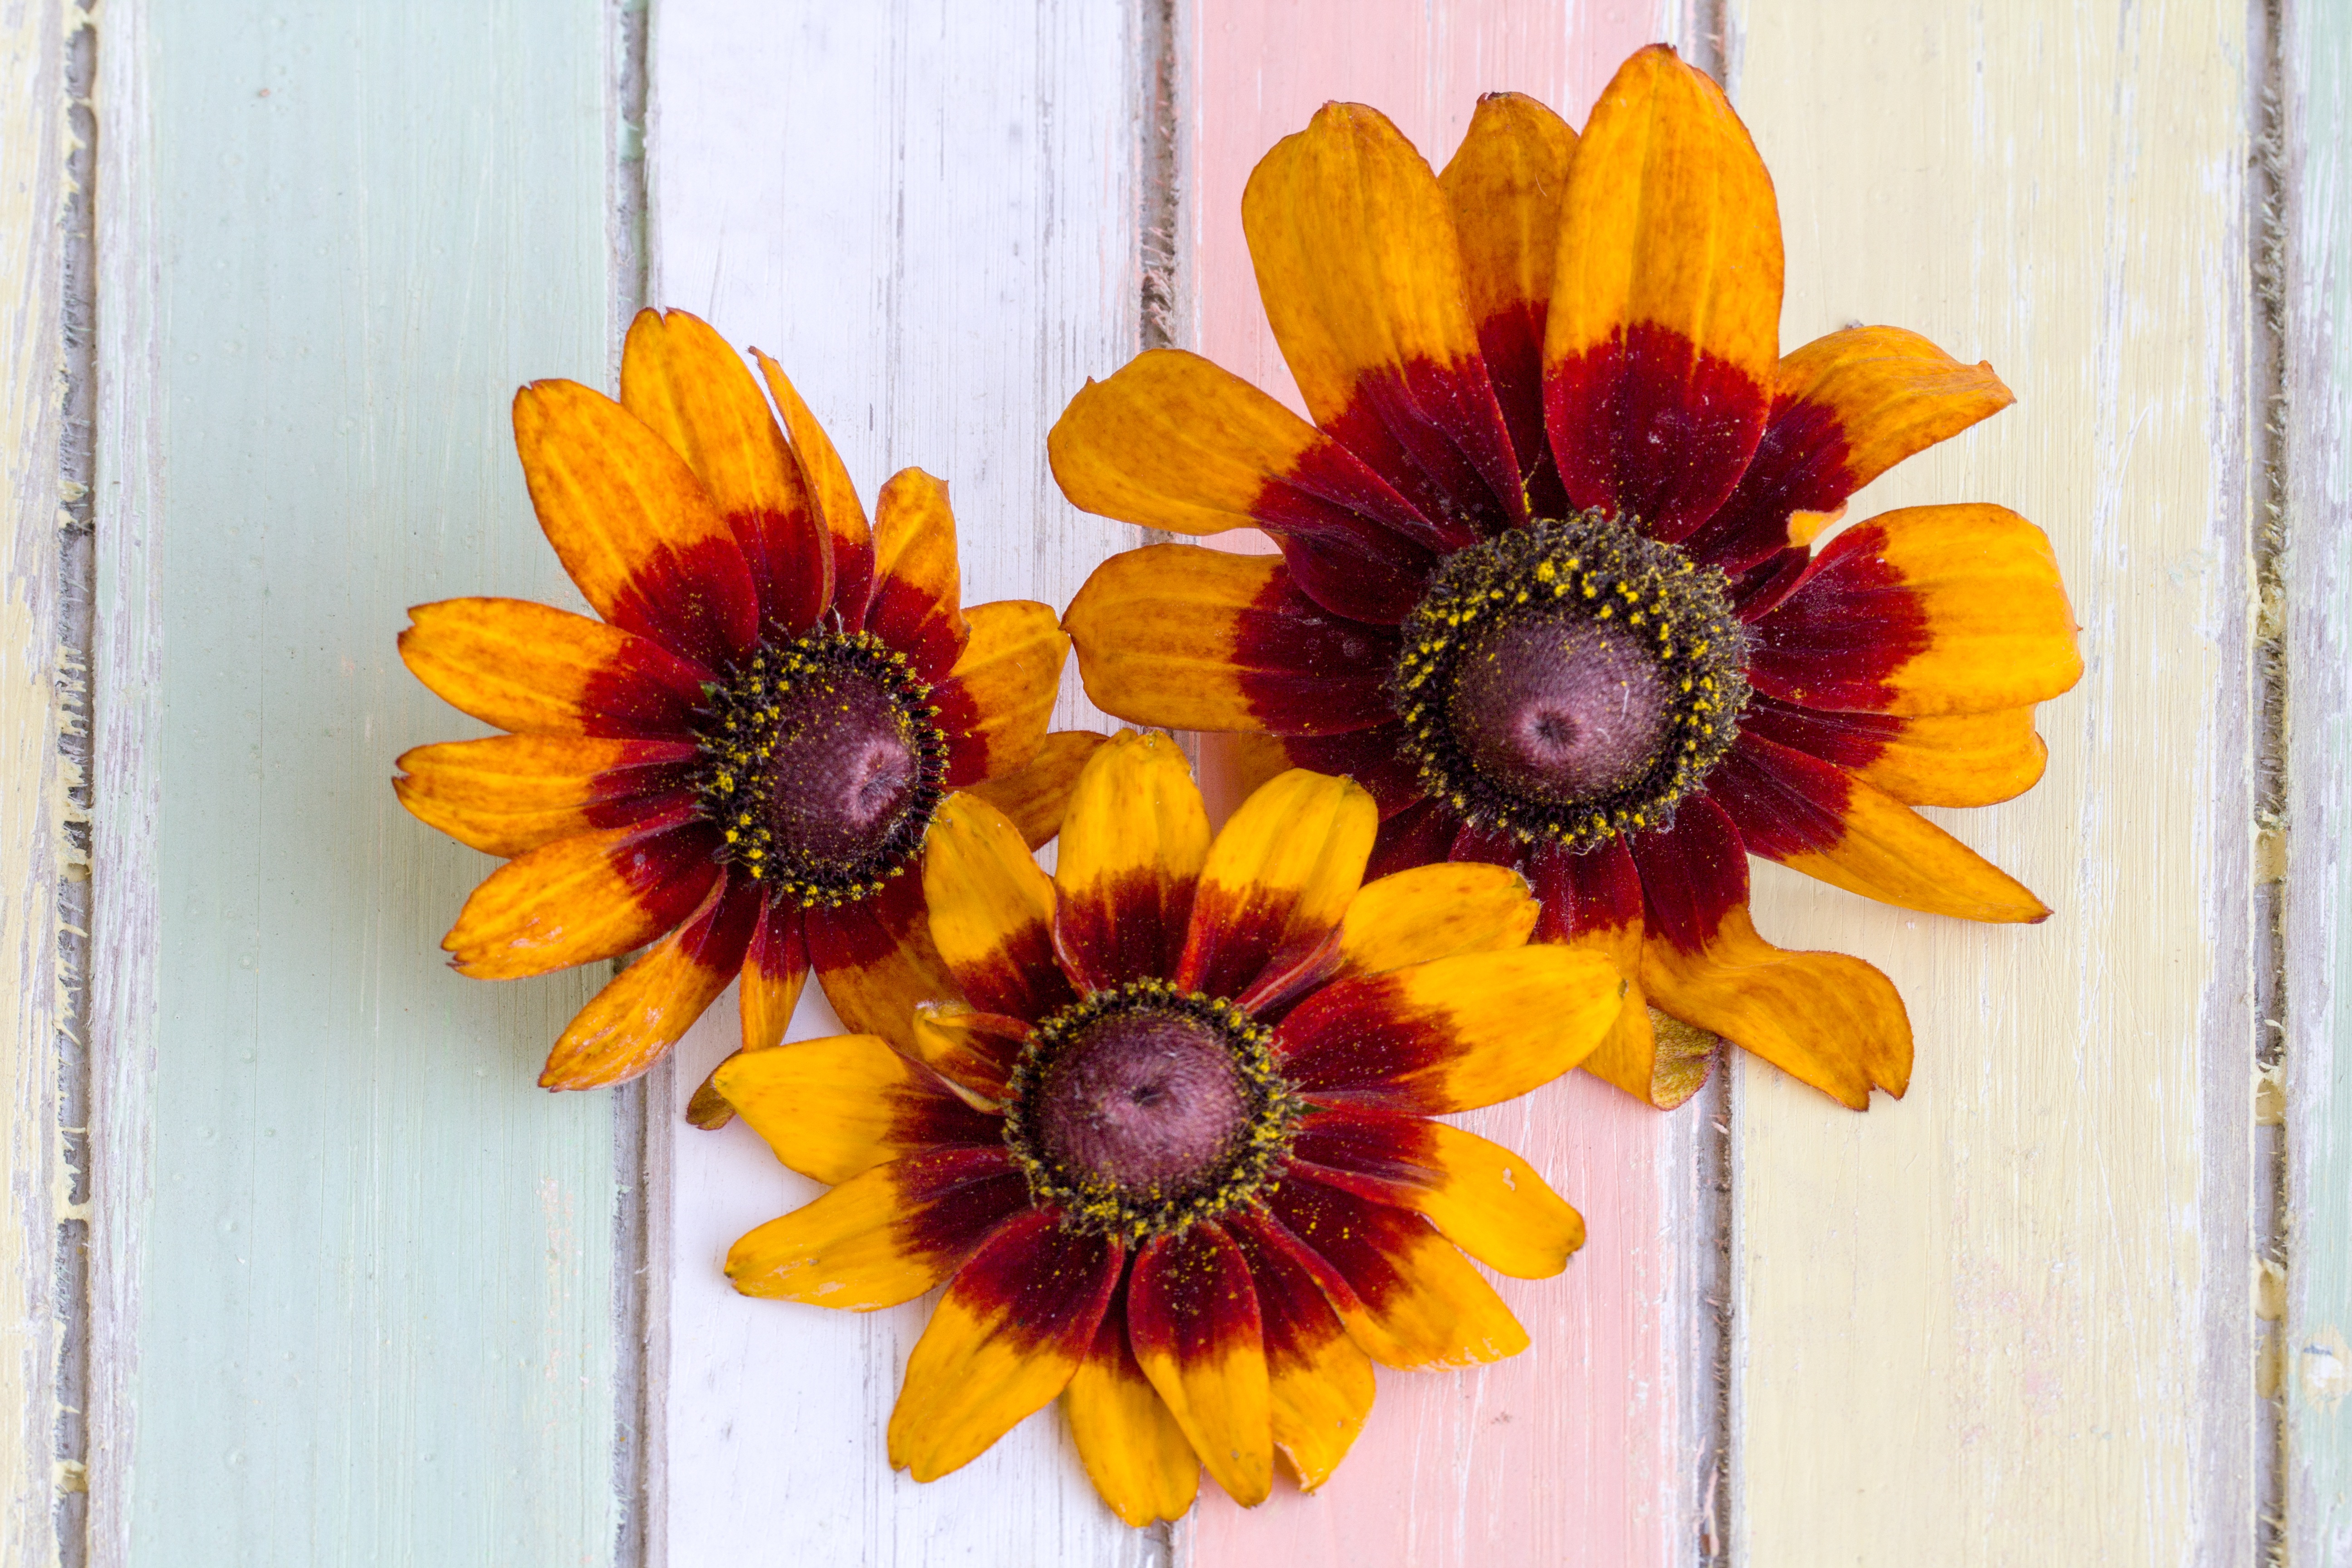
plant, flower, petal, yellow, flora, sunflower, flowers, sun hat, background, gerbera, floristry, flowering plant, daisy family, flower bouquet, ordinary sonnenhut, land plant, flower arranging